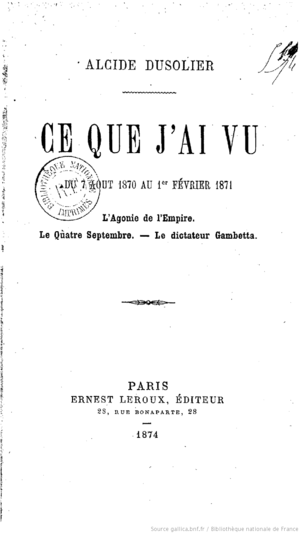
Ce que j'ai vu du 7 août 1870 au 1er février 1871
L'affaire de Hautefaye, dite également drame de Hautefaye, est un fait divers criminel survenu le 16 août 1870 lors d'une foire dans le village de Hautefaye en Dordogne, lors duquel Alain de Monéys, un jeune notable des environs, a été frappé puis supplicié et enfin brûlé vif par la foule.